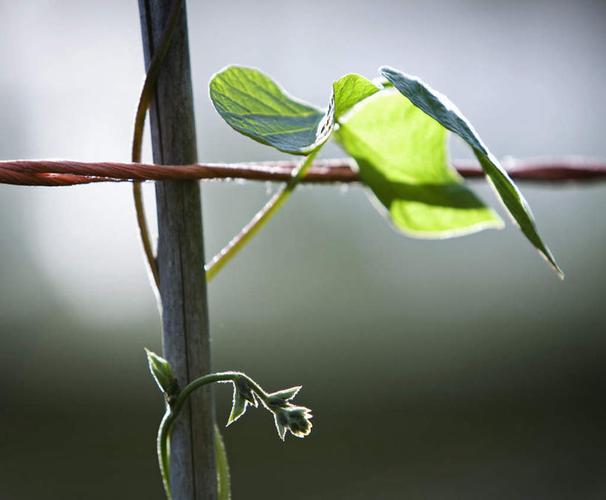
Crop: unknown
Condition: bean